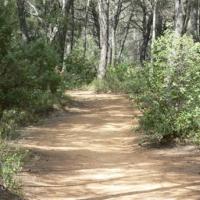
Weather: sun or clear